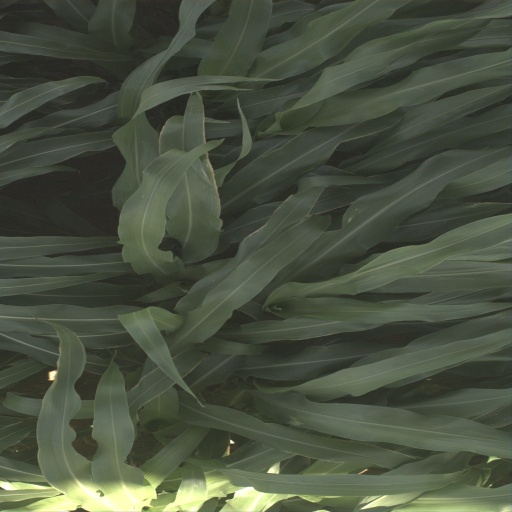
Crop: sorghum